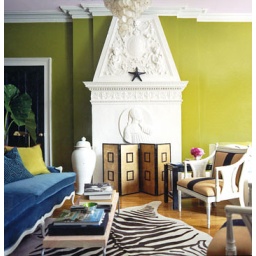
Bright, modern living room: Acid green + white + brown + blue: 'Oregano' by Benjamin Moore